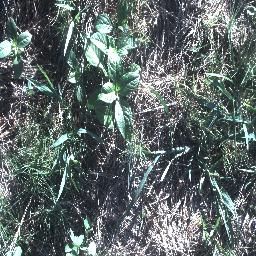
Label: negative